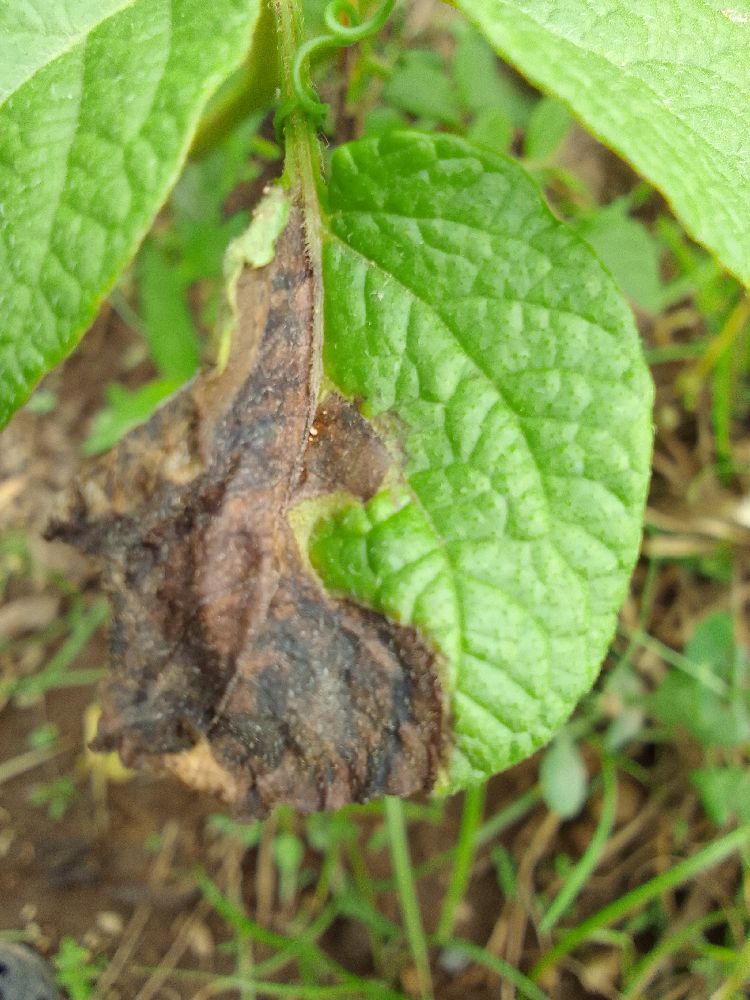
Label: Late blight